Donald "Duck" Dunn

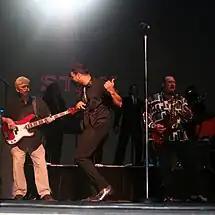
Dunn (left), Guy Sebastian (center) and Steve Cropper (right) on tour in Australia with the Memphis Tour

Dunn went on to play for Muddy Waters, Freddie King, Jerry Lee Lewis, Eric Clapton, Paul Butterfield, Mike Bloomfield, and Rod Stewart. He was the featured bass player on the single "Stop Draggin' My Heart Around", by Stevie Nicks and Tom Petty, from Nicks's debut solo album "Bella Donna" (1981), and on other tracks by Petty between 1976 and 1981. He reunited with Cropper as a member of Levon Helm's RCO All Stars and also displayed his quirky Southern humor making two movies with Cropper, former Stax drummer Willie Hall, and Dan Aykroyd as a member of the Blues Brothers band. Dunn was the bassist in Eric Clapton's band for Clapton's appearance at Live Aid in 1985.